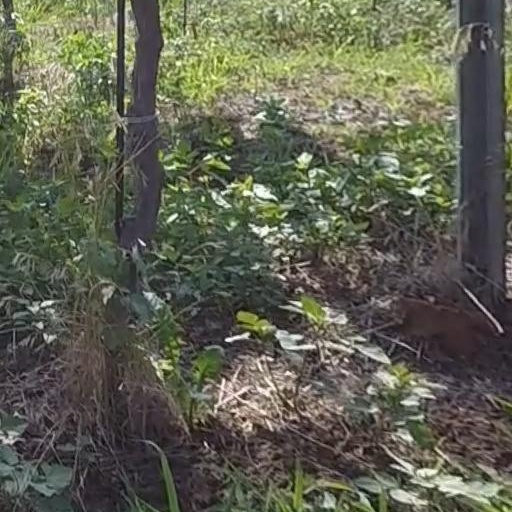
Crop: grape